Louis Farrakhan

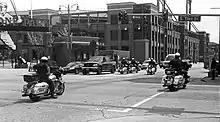
Farrakhan's police escort in Memphis, Tennessee, 2015

Farrakhan received sexual discrimination complaints filed with a New York state agency when he banned women from attending a speech he gave in a city-owned theater in 1993. The next year he gave a speech only women could attend. In his speech for women, as "The New York Times" reported,